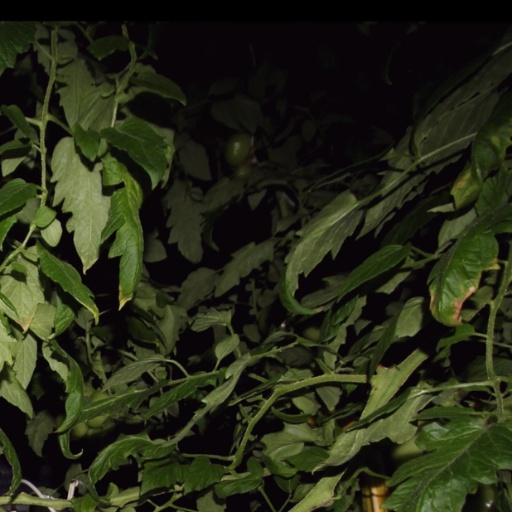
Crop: tomato